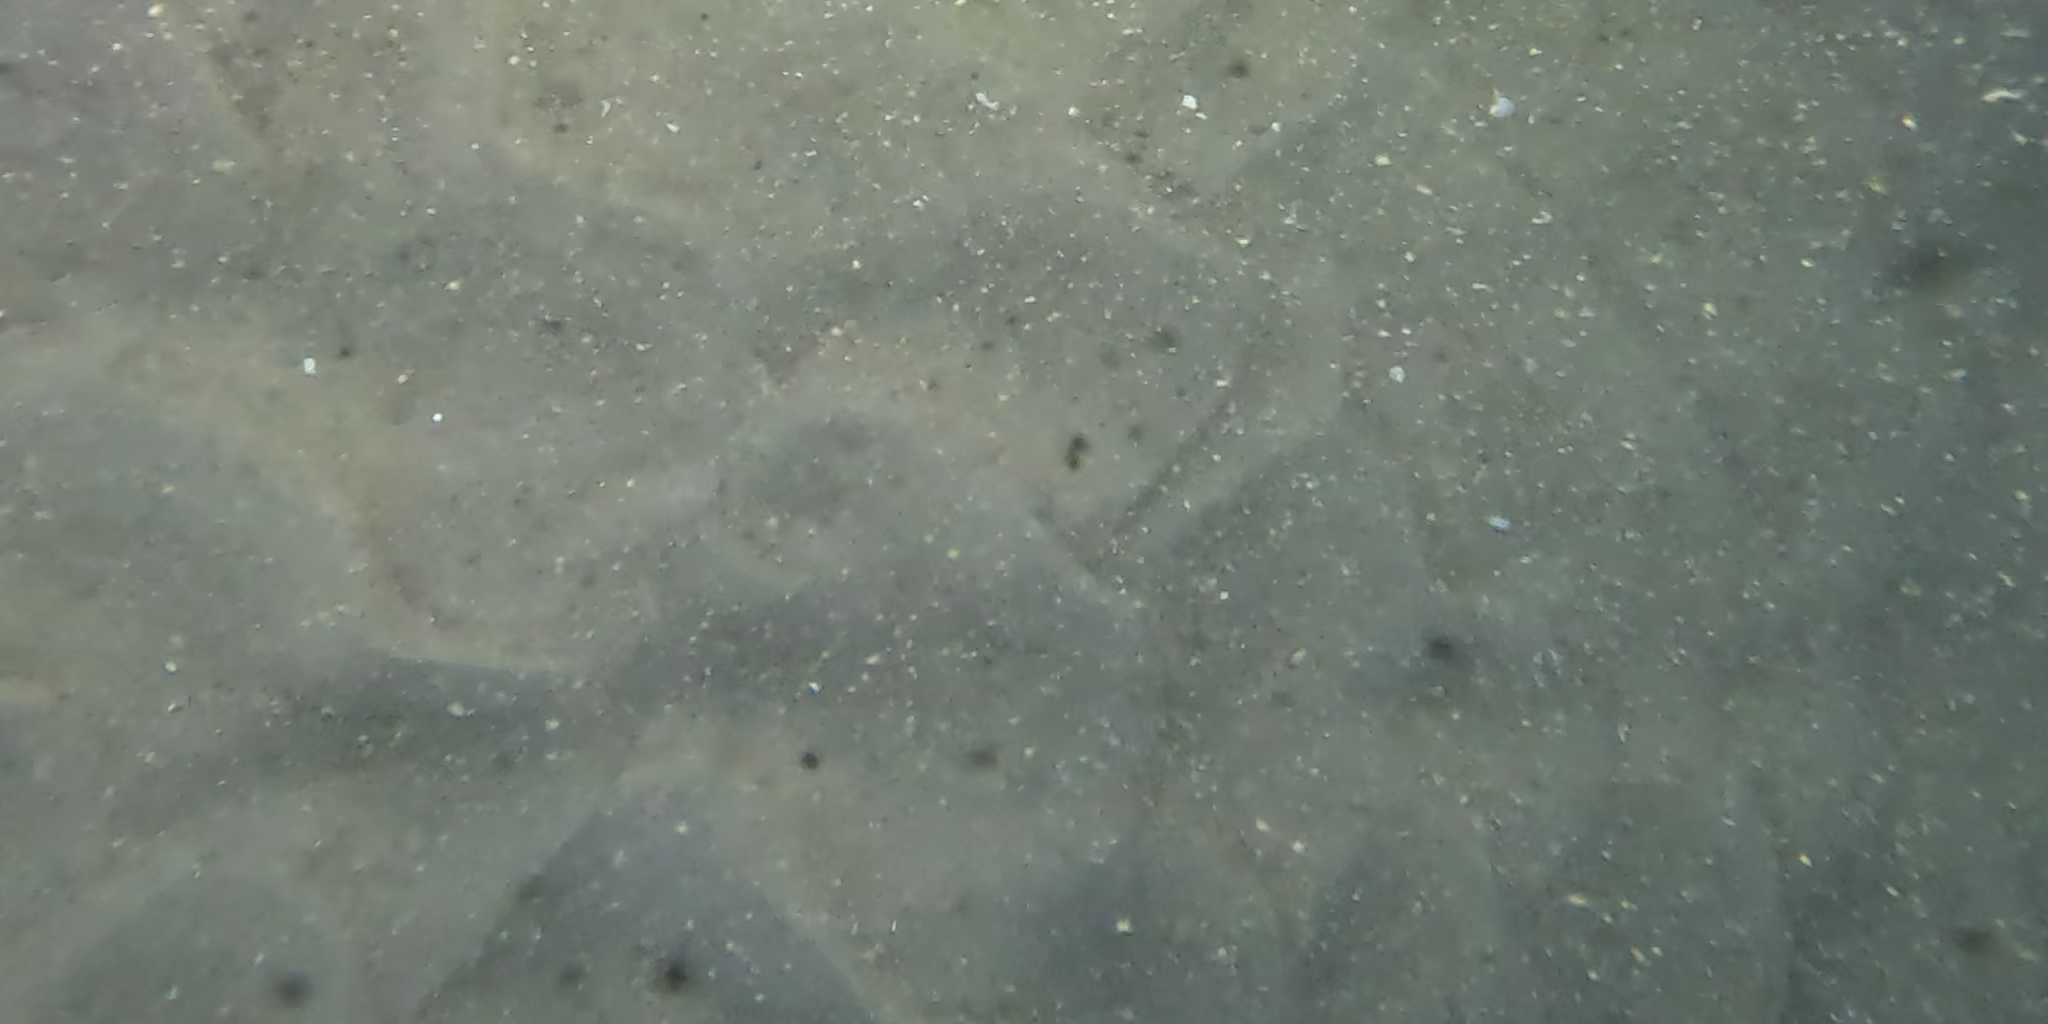
Seabed habitat: sand